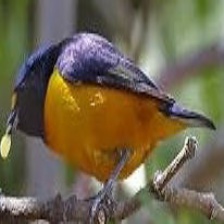
Species: ANTILLEAN EUPHONIA
Scientific name: EUPHONIA MUSICA